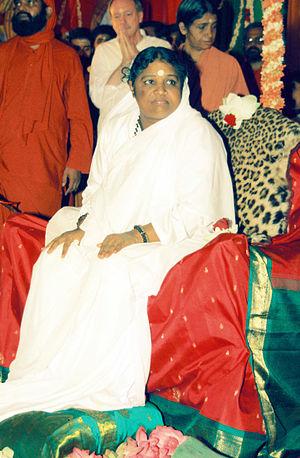
Darshan ou darśana est un terme de l'hindouisme qui signifie « vision du divin », « être en présence de la divinité » ou encore « vision de l'idole dans le sanctuaire d'un temple ».